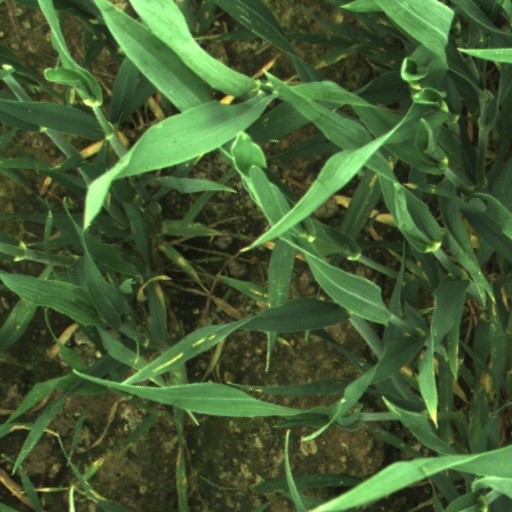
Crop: wheat